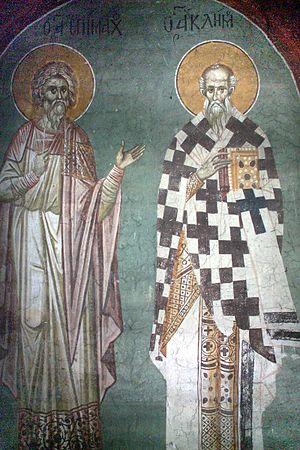
Epimachus (à gauche) et le pape Clément I. Peinture murale au monastère Gracanica au Kosovo
Saint Épimaque est un martyr vénéré par l’Église catholique. Sa fête est le 12 décembre. Les deux sont cités ensemble et fêtés ensemble, le 11 mars pour l'Église orthodoxe et le 10 mars pour l'Église arménienne.